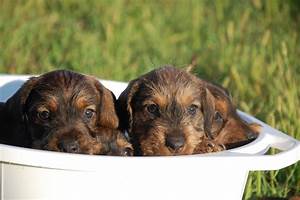
Label: cane